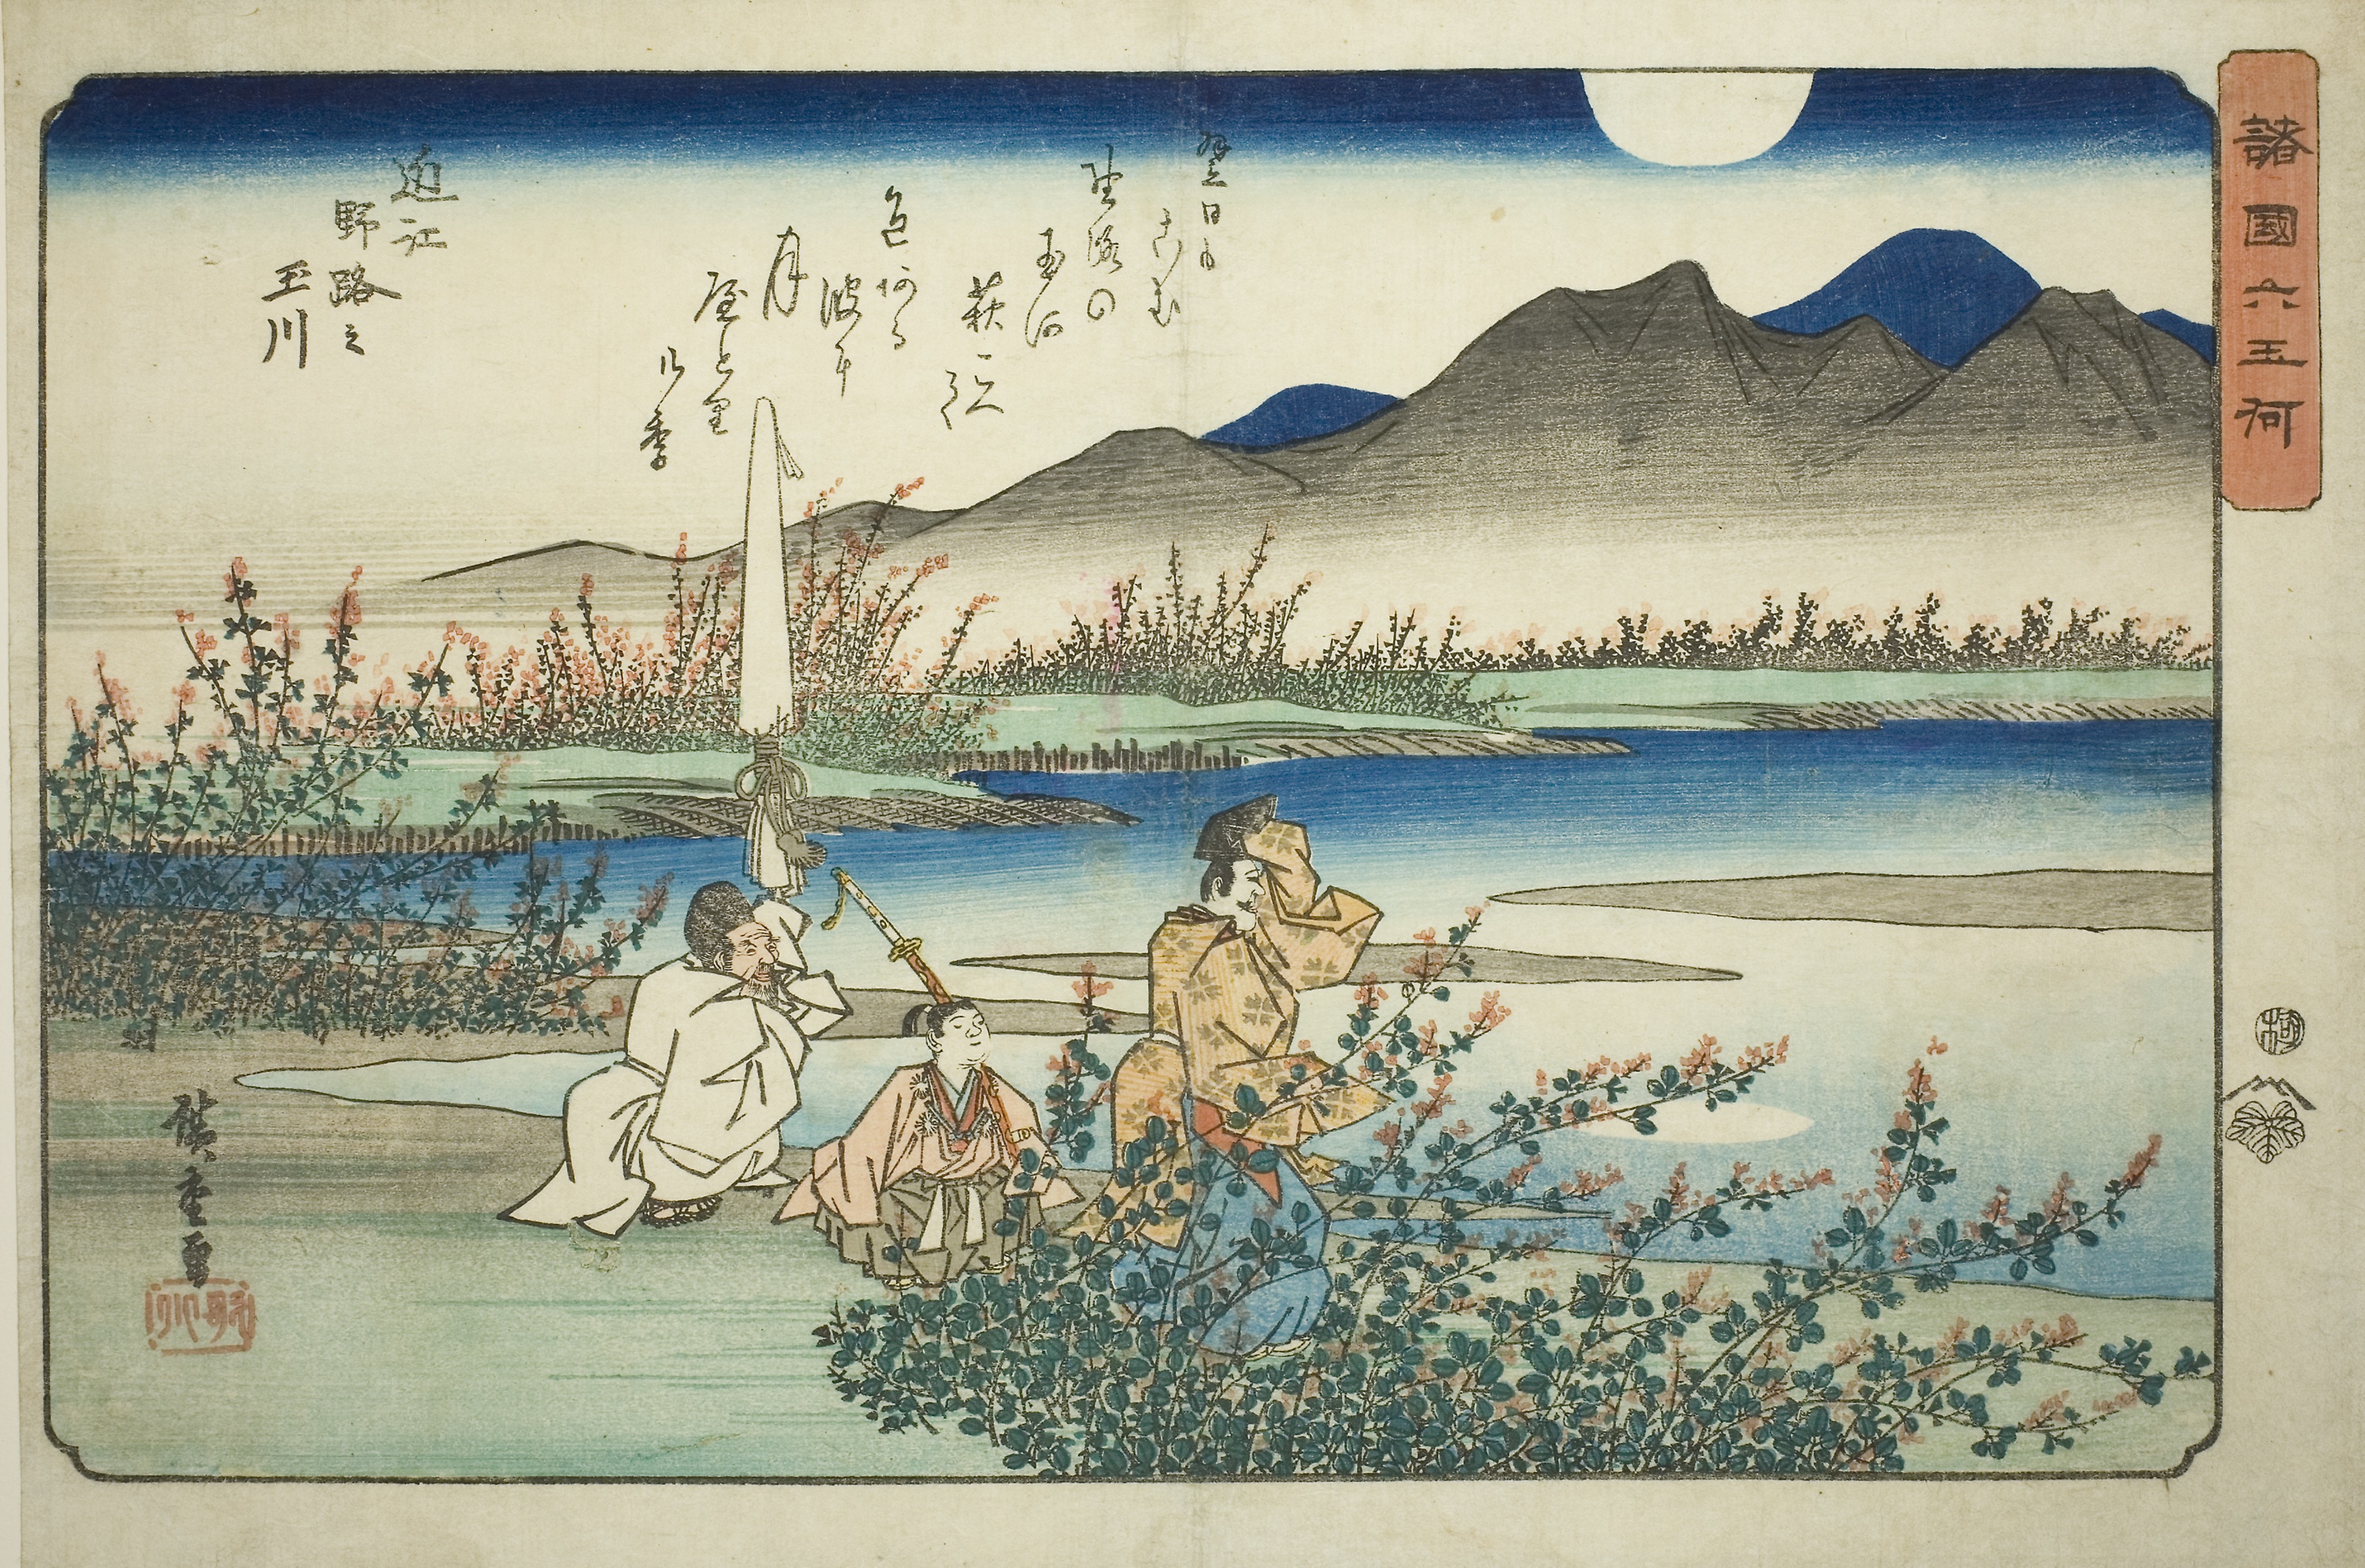
painting, art, watercolor paint, illustration, paper product